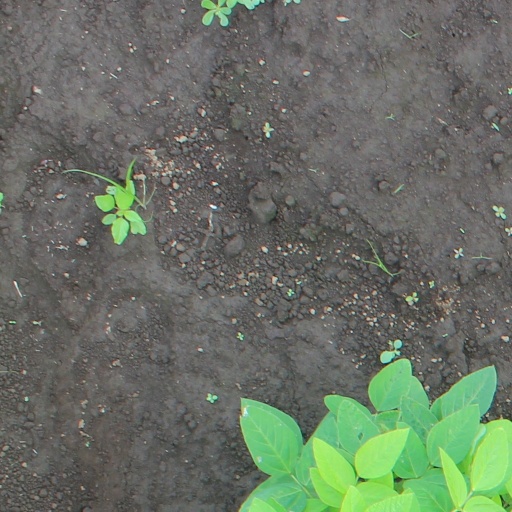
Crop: soybean